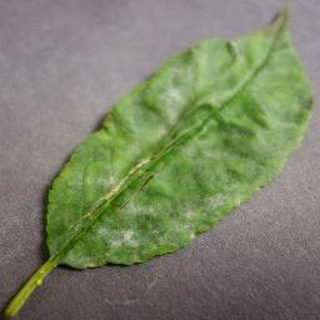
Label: cherry_powdery_mildew